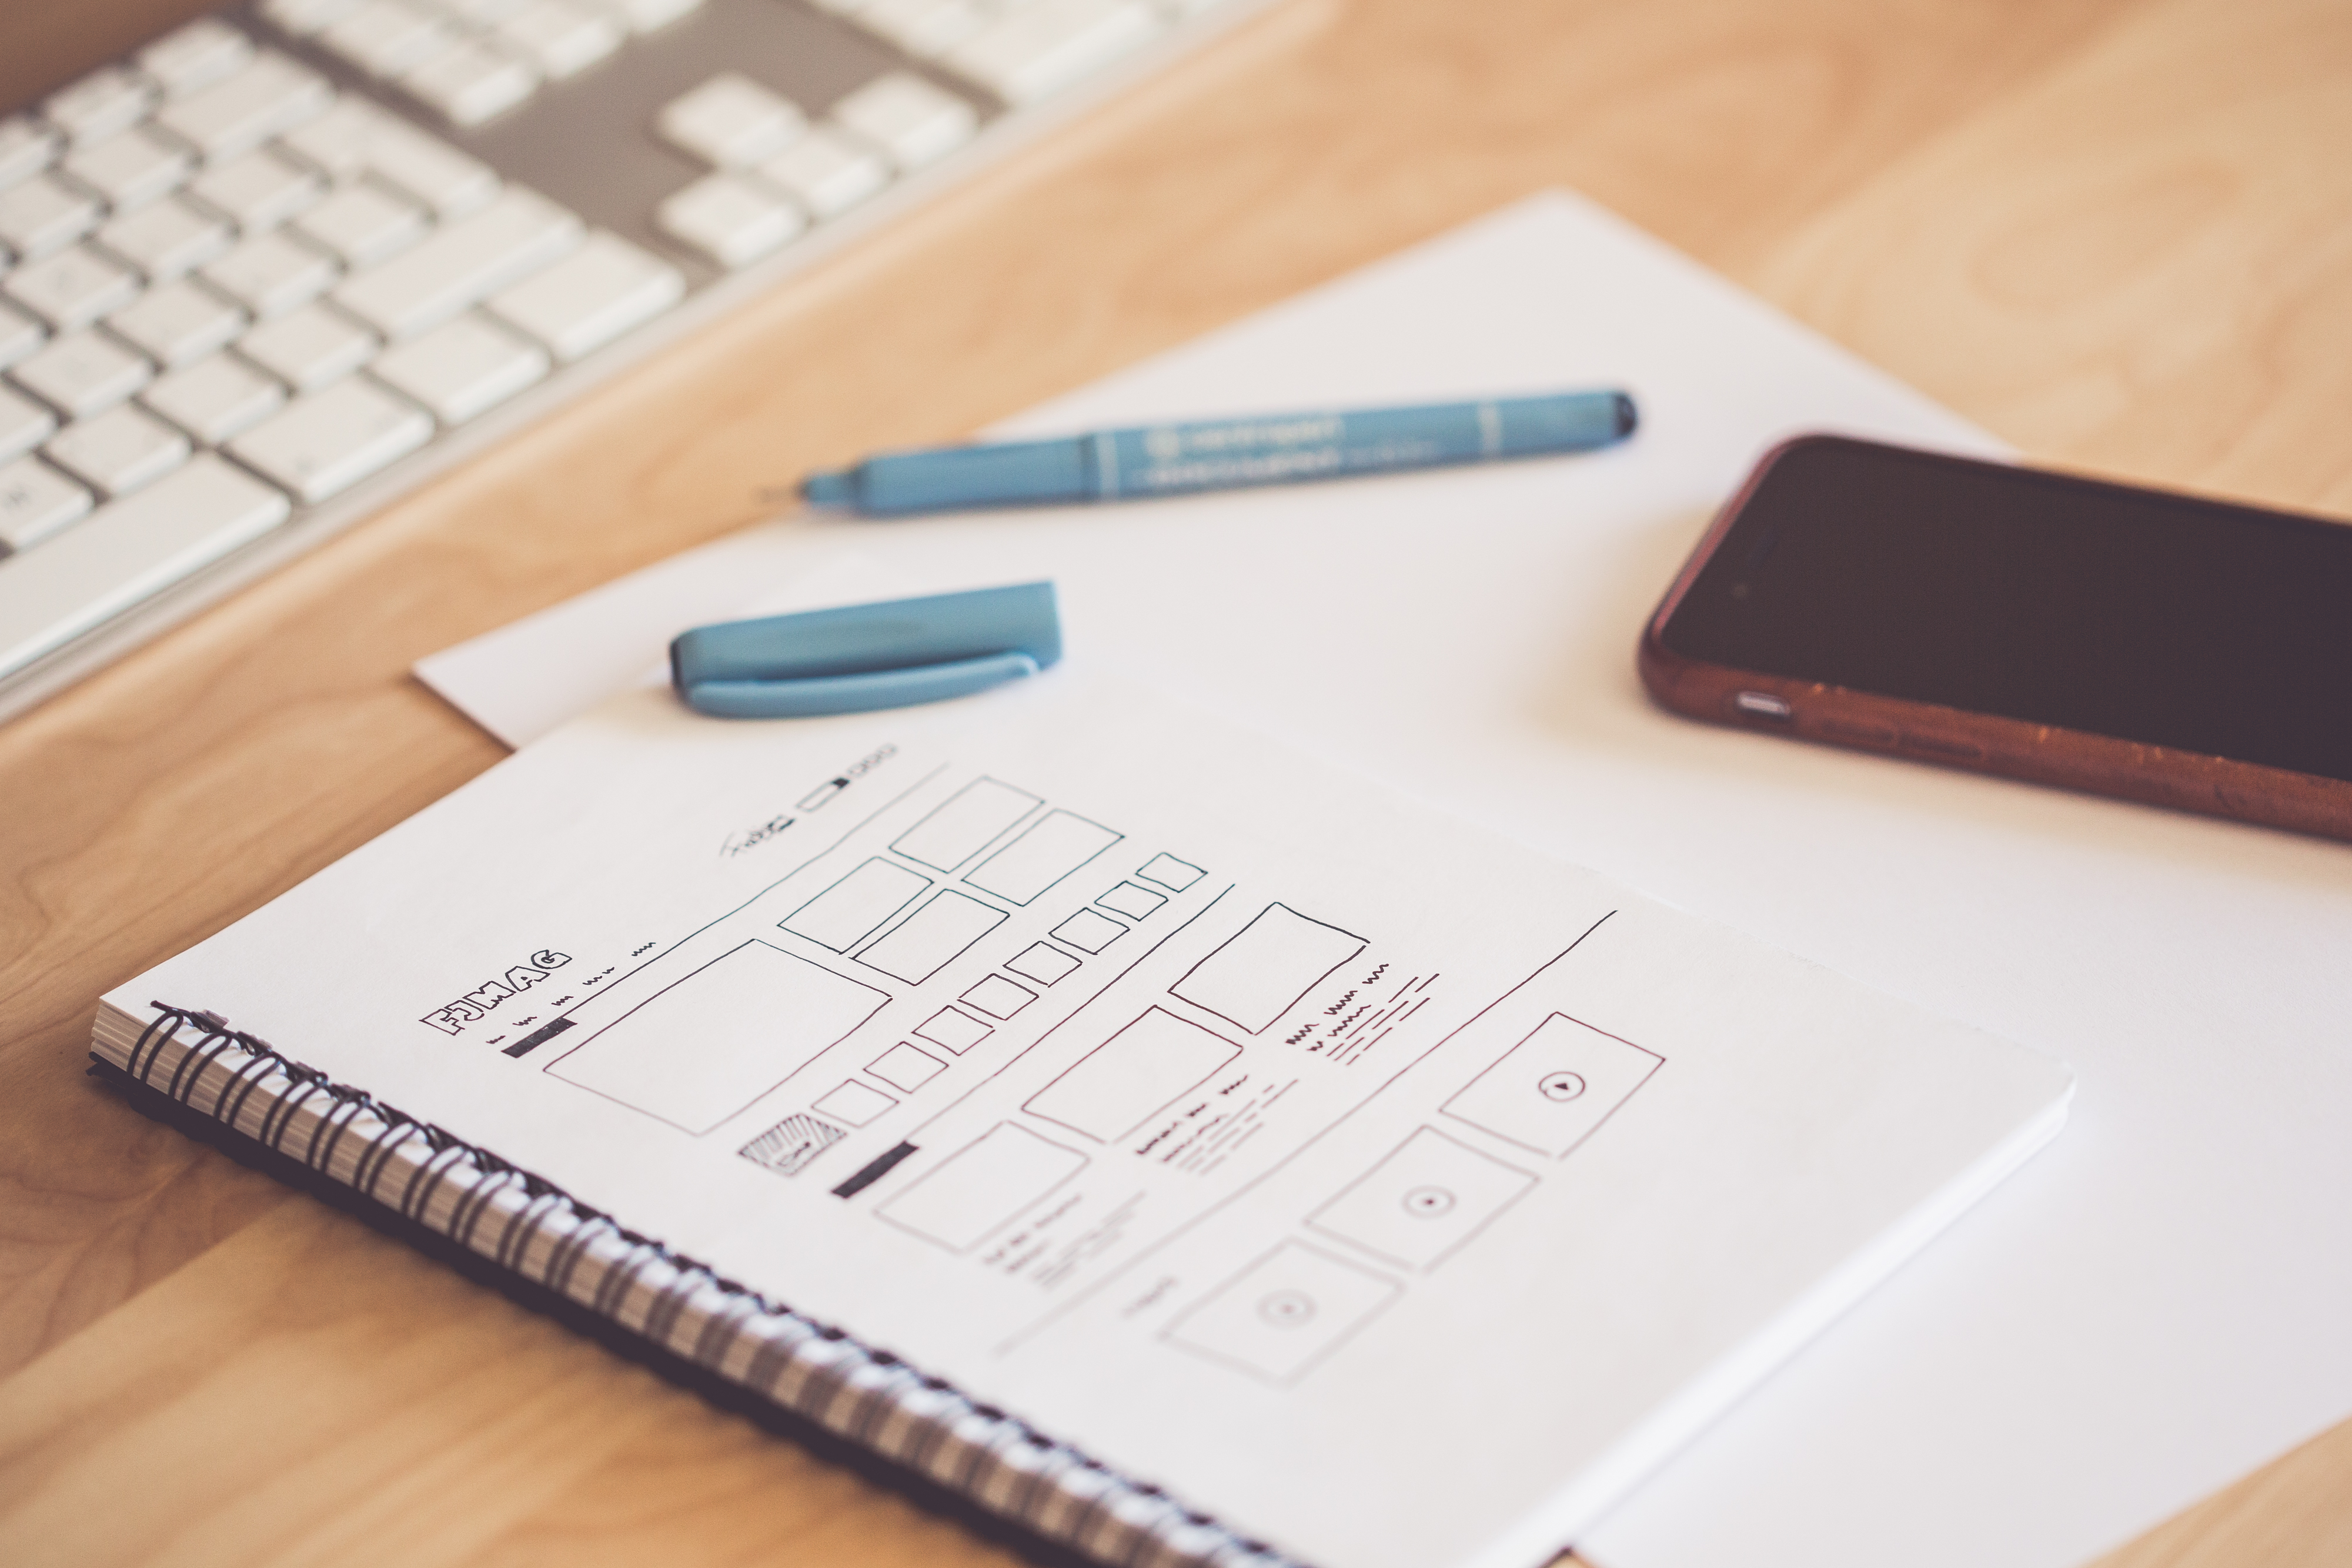
notebook, mobile, writing, blur, keyboard, pen, phone, paper, mobile phone, device, close up, brand, designer, focus, sketch, drawing, design, wooden, cellphone, document, wireframe, mockup, sketching